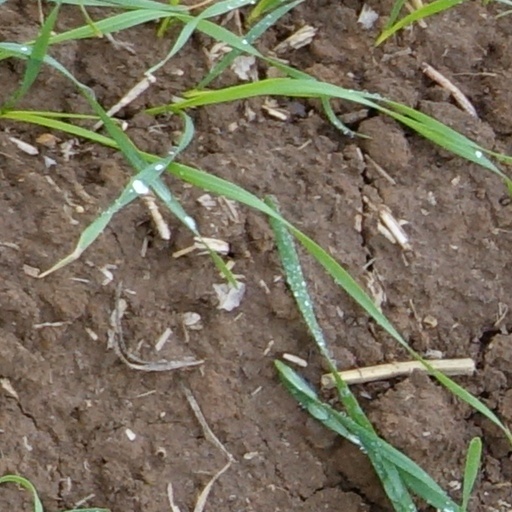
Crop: wheat